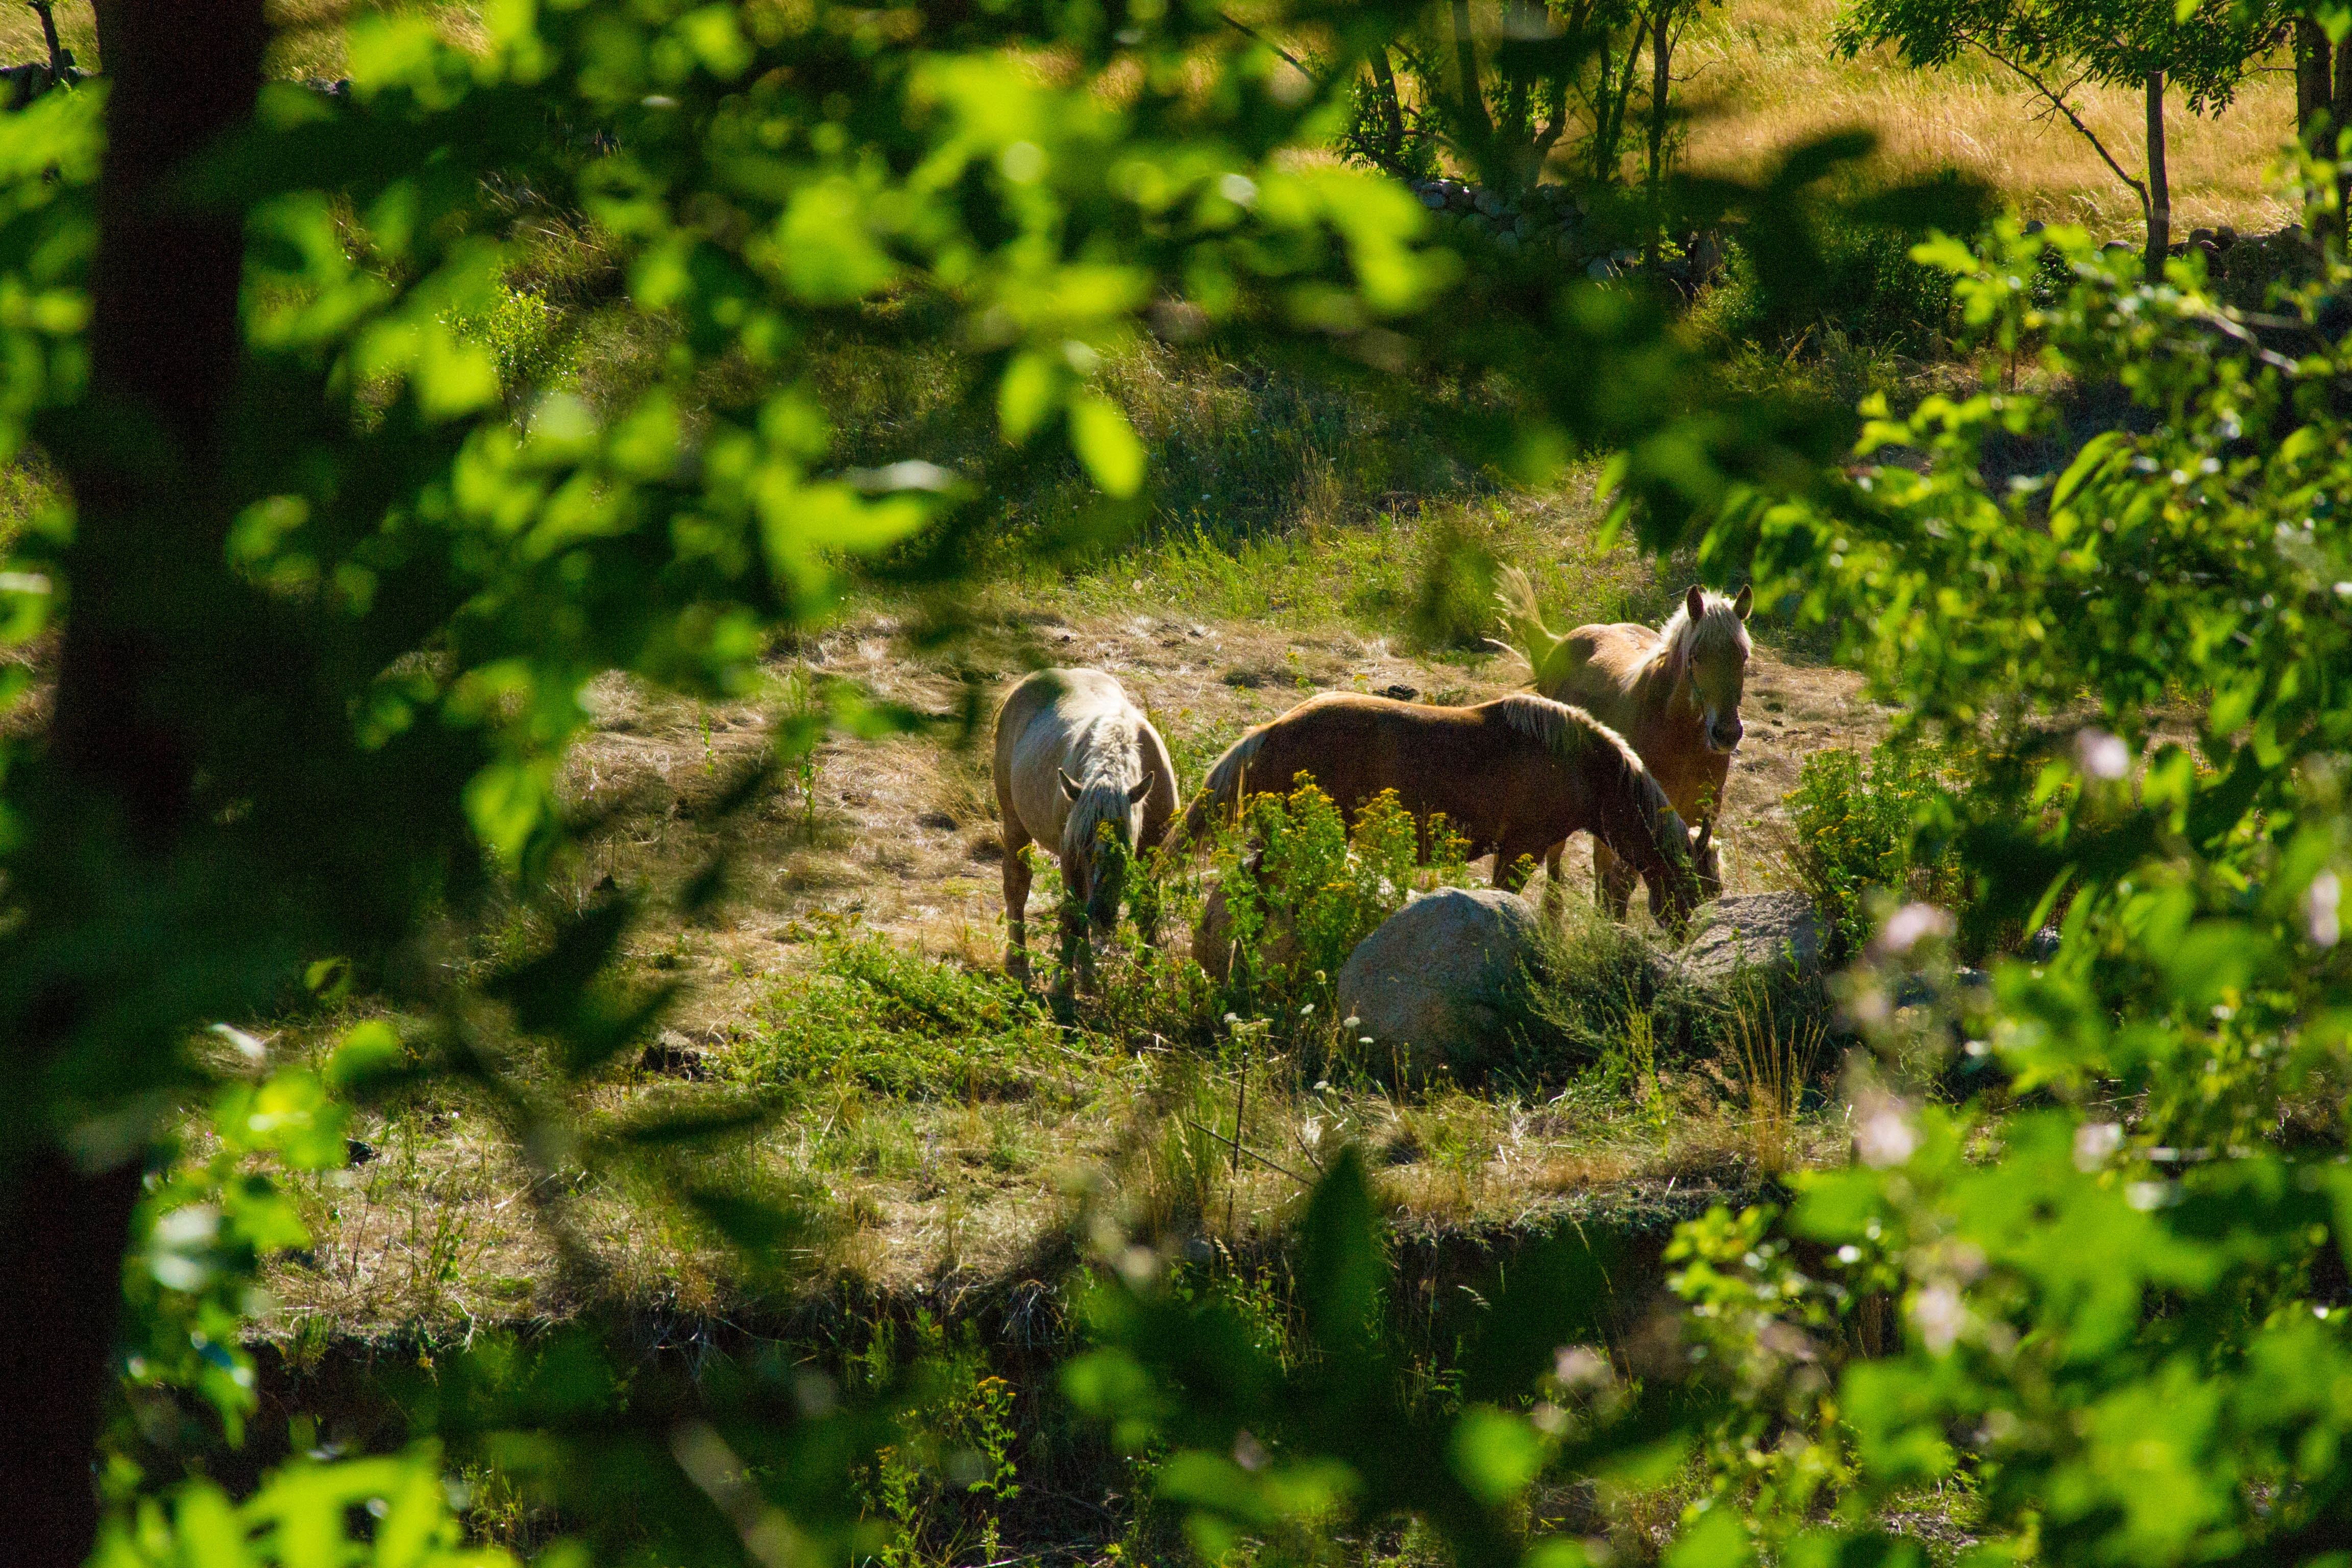
nature, forest, wilderness, bird, leaf, flower, wildlife, green, jungle, horse, autumn, flora, fauna, equine, horses, rainforest, woodland, habitat, pre, horseback riding, natural environment